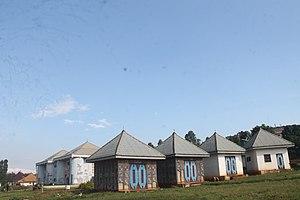
Vue de quelques batiments du musée des civilisations a FOTO